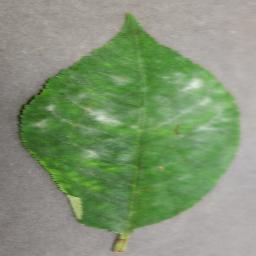
Label: Cherry___Powdery_mildew